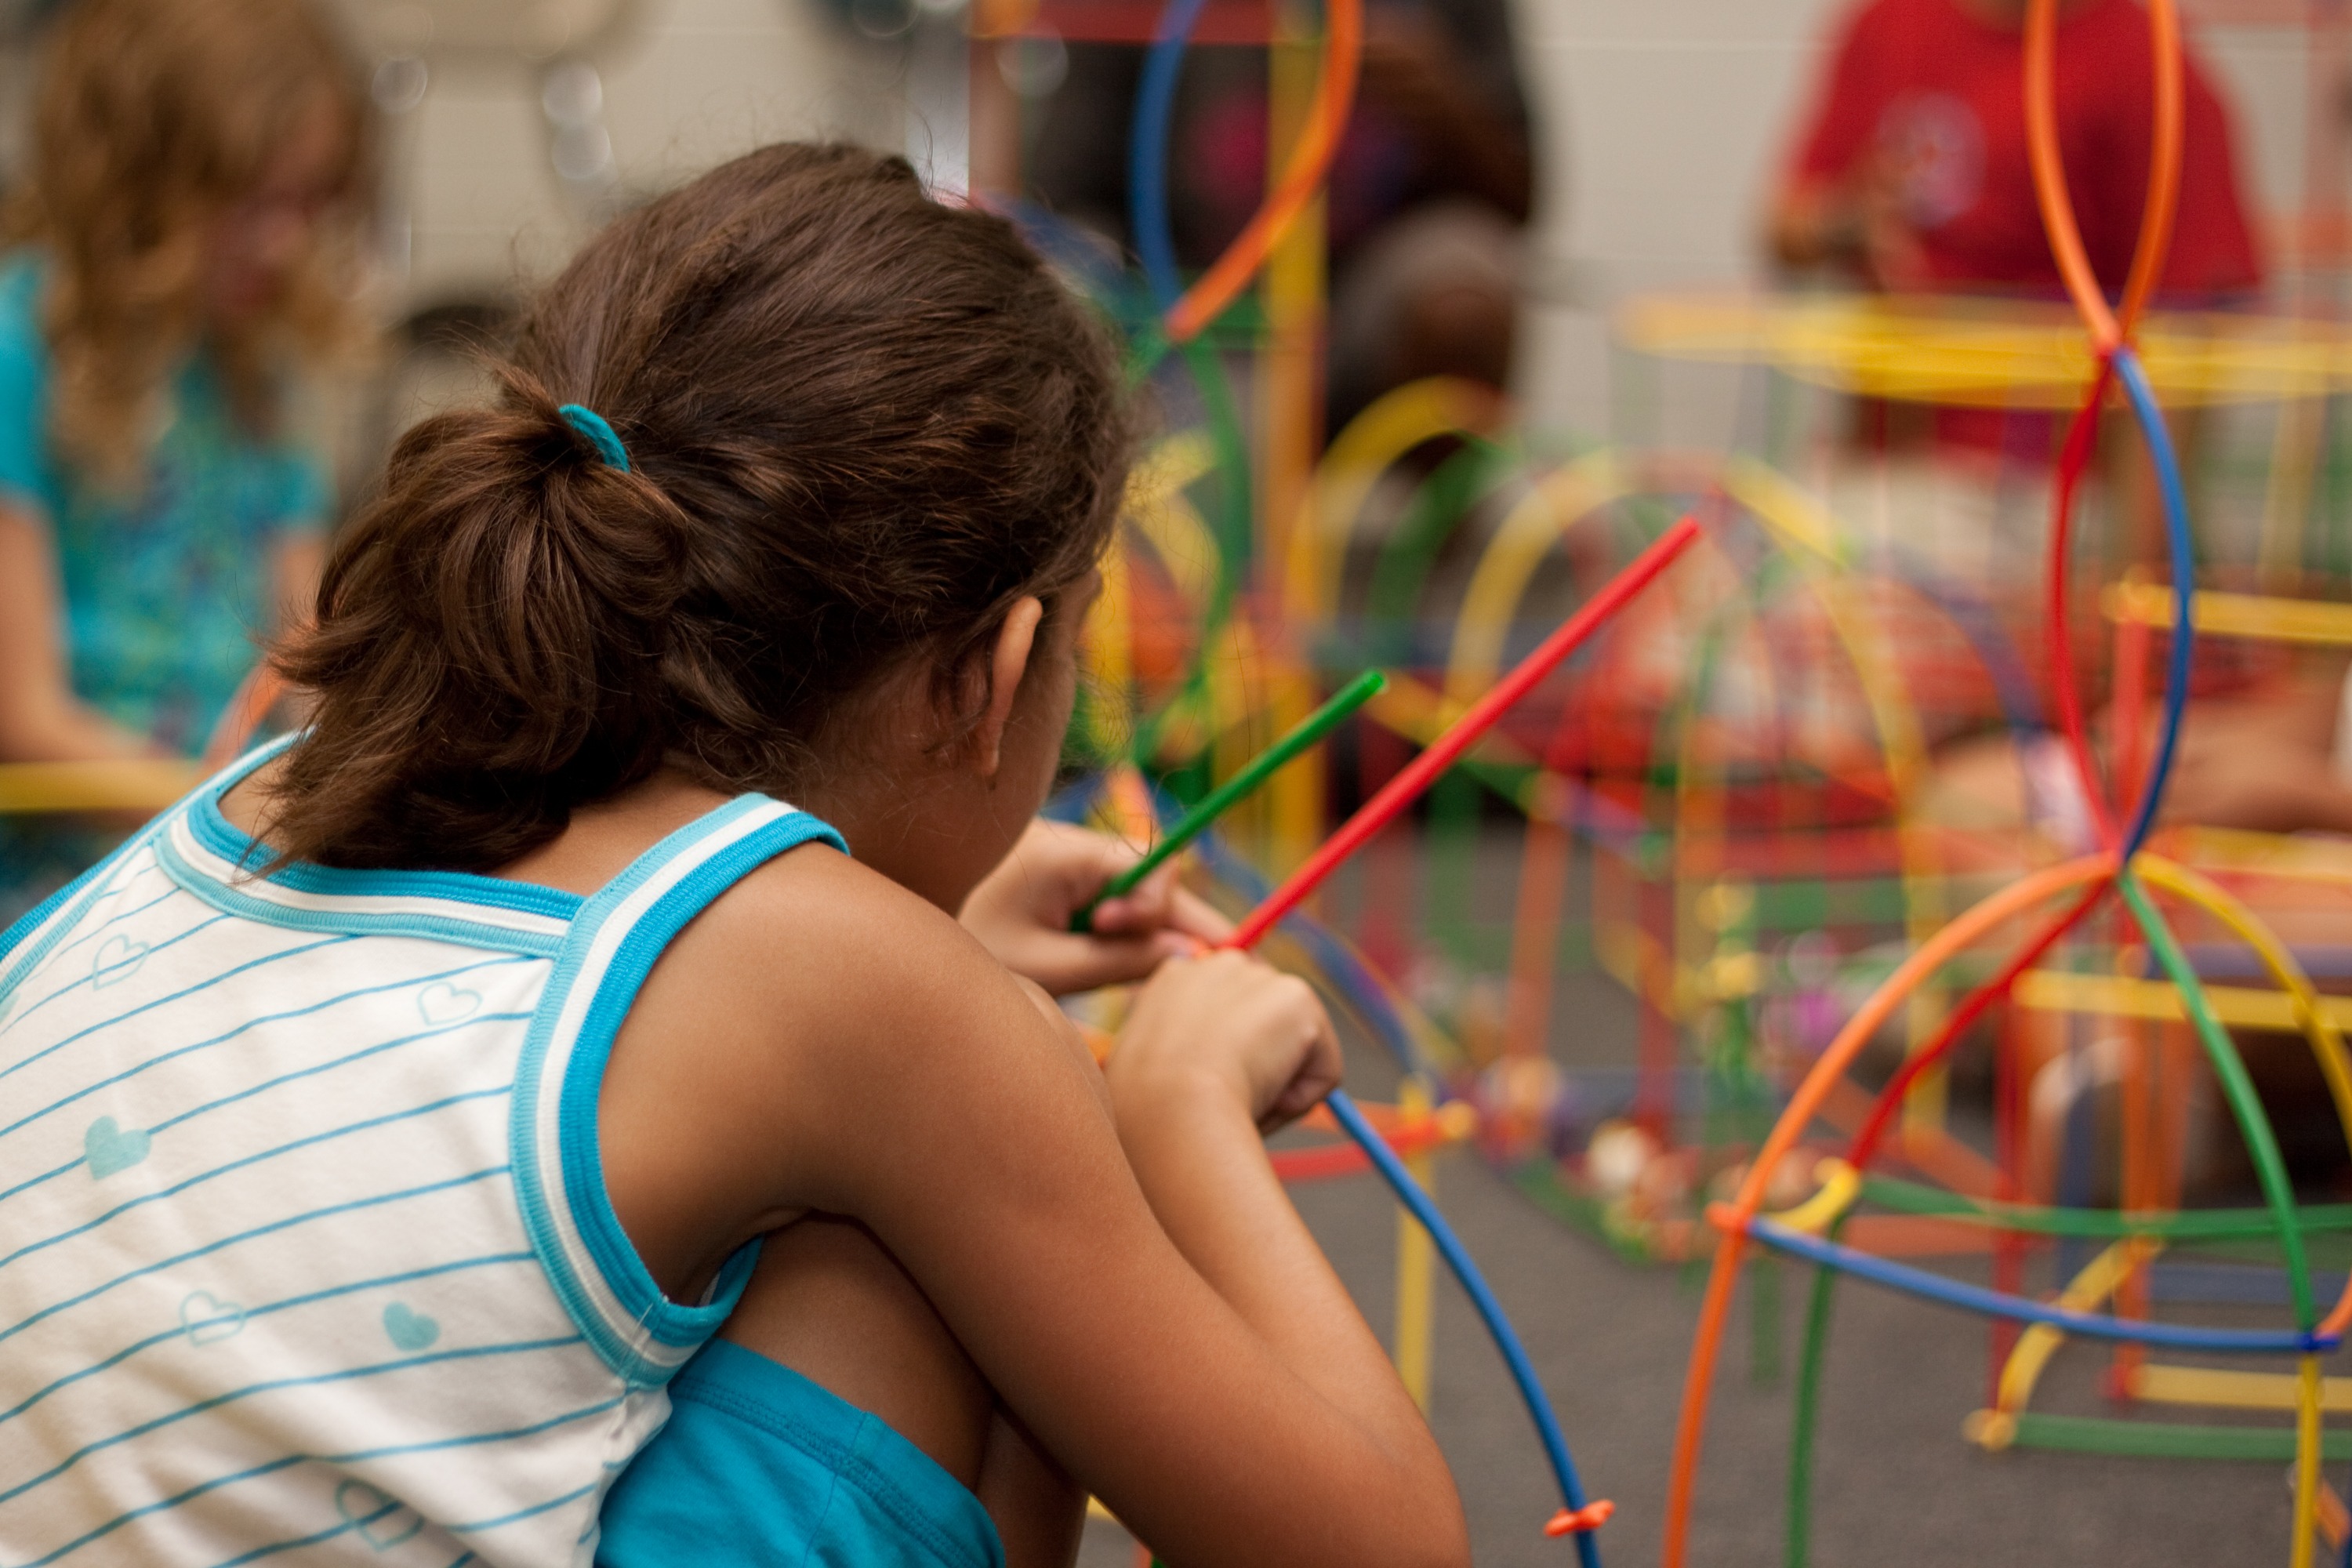
person, people, girl, play, color, child, playing, activity, children, fun, school, learning, active